Gordon Campbell (rugby league)

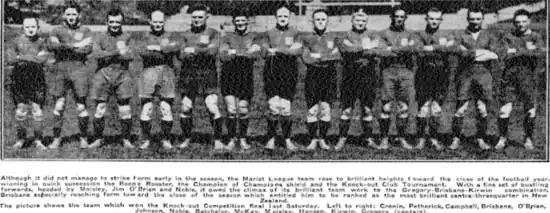
Campbell, 3rd from left in the 1928 championship team.

In 1929 Campbell played 21 games for Marist but could not break into the Auckland side. He was chosen in the squad for the game against Northland on July 27 but was not picked to play however he came on as a replacement. He ultimately scored the last try of the match which handed Auckland a 22–19 victory. He was chosen again for the squad for the match with Canterbury but was only listed as an emergency player for their August 24 match. The Marist side could only finish mid table in the championship but their form improved later in the season and Campbell was part of the side which won the Roope Rooster against Ponsonby United on September 21 by 17 points to 9. Then a week later they lifted the Stormont Shield after defeating the same opponents 28-14 before 9,000 spectators at Carlaw Park. The South Sydney side was touring in mid October, becoming the first ever club side from Australia to do so and the Auckland Rugby League decided to match them against the Marist senior side on consecutive weekends. South Sydney had won the 1929 NSWRFL championship less than a month earlier. Campbell was at hooker for both matches which saw Marist win on October 12 by 10 points to 9, and lose on October 19 by 21 to 5. In the first match it was said that “the visitors gained the ball from the scrums in the early stages, but later on Campbell secured more than his share”.